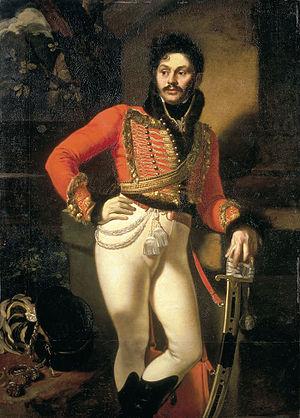
Oreste Adamovitch Kiprensky, né le 13 mars 1782 et mort le 5 octobre 1836 à Rome, est un peintre russe, portraitiste majeur de l'école romantique russe.
Evgraf Vladimirovitch Davydov fut un général de hussards, Russe, colonel des Hussards de Lubensky et Hussards de la Garde.